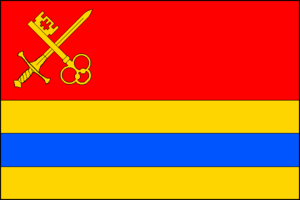
Dříteč est une commune du district et de la région de Pardubice, en République tchèque. Sa population s'élevait à 458 habitants en 2018.